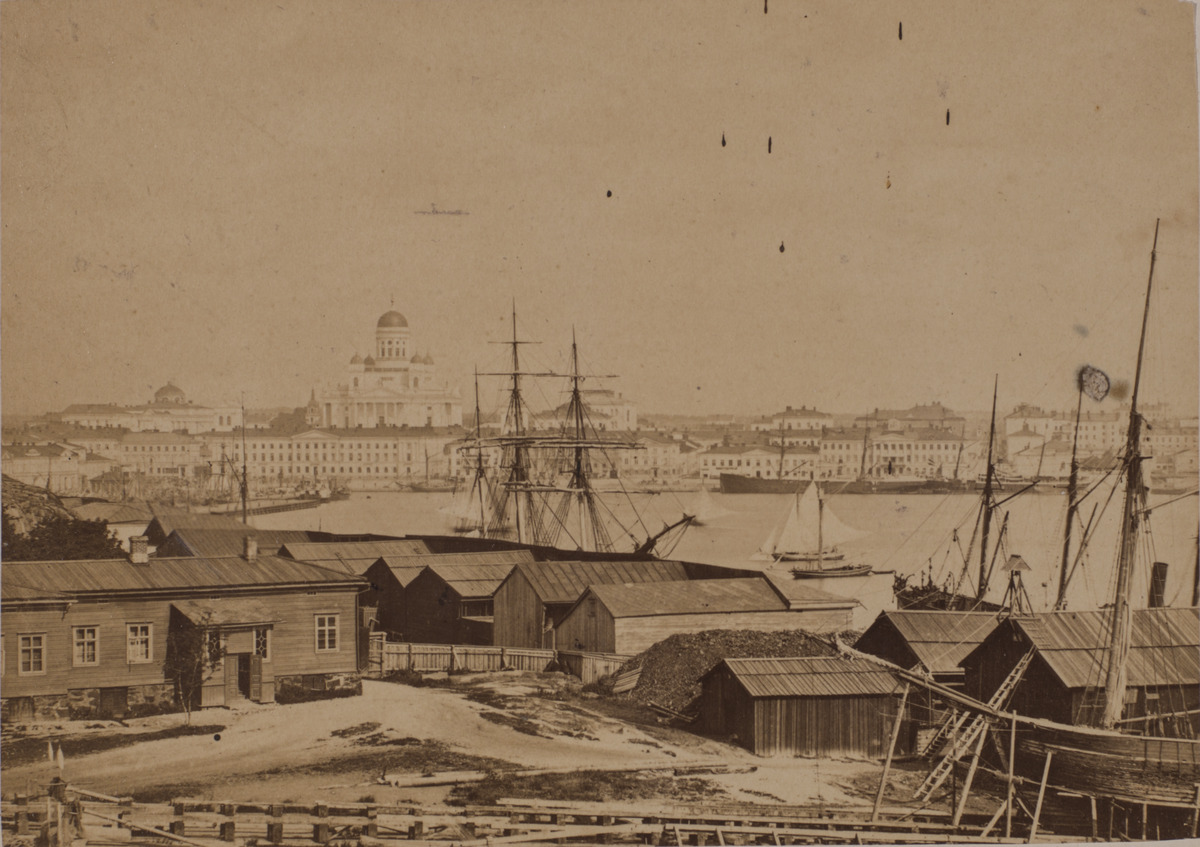
Kuvan alla pohjustuspahvissa painettu teksti "Vy af Helsingfors, C
sisällön kuvaus: Kuvan alla pohjustuspahvissa painettu teksti "Vy af Helsingfors, C.A. Hårdh's fotografi". Näkymä Eteläsatamaan ja Helsingin keskustaan: Nikolainkirkko, Pohjoisesplanadin  kivitaloja ja purjelaivoja satama-altaassa. Kuvan etualalla Makasiinirannan

puisia

varastorakennuksia. mustavalkoinen
Kuvaaja: Hårdh, C.A., valokuvaaja
Ajankohta: kuvausaika 1870 n
Paikka: Suomi, Uusimaa, Helsinki, Kaartinkaupunki Helsinki, Eteläsatama
Aiheet: satamat, kirkot, tiilirakennukset, puurakennukset, hirsirakennukset, purjelaivat, merivesi